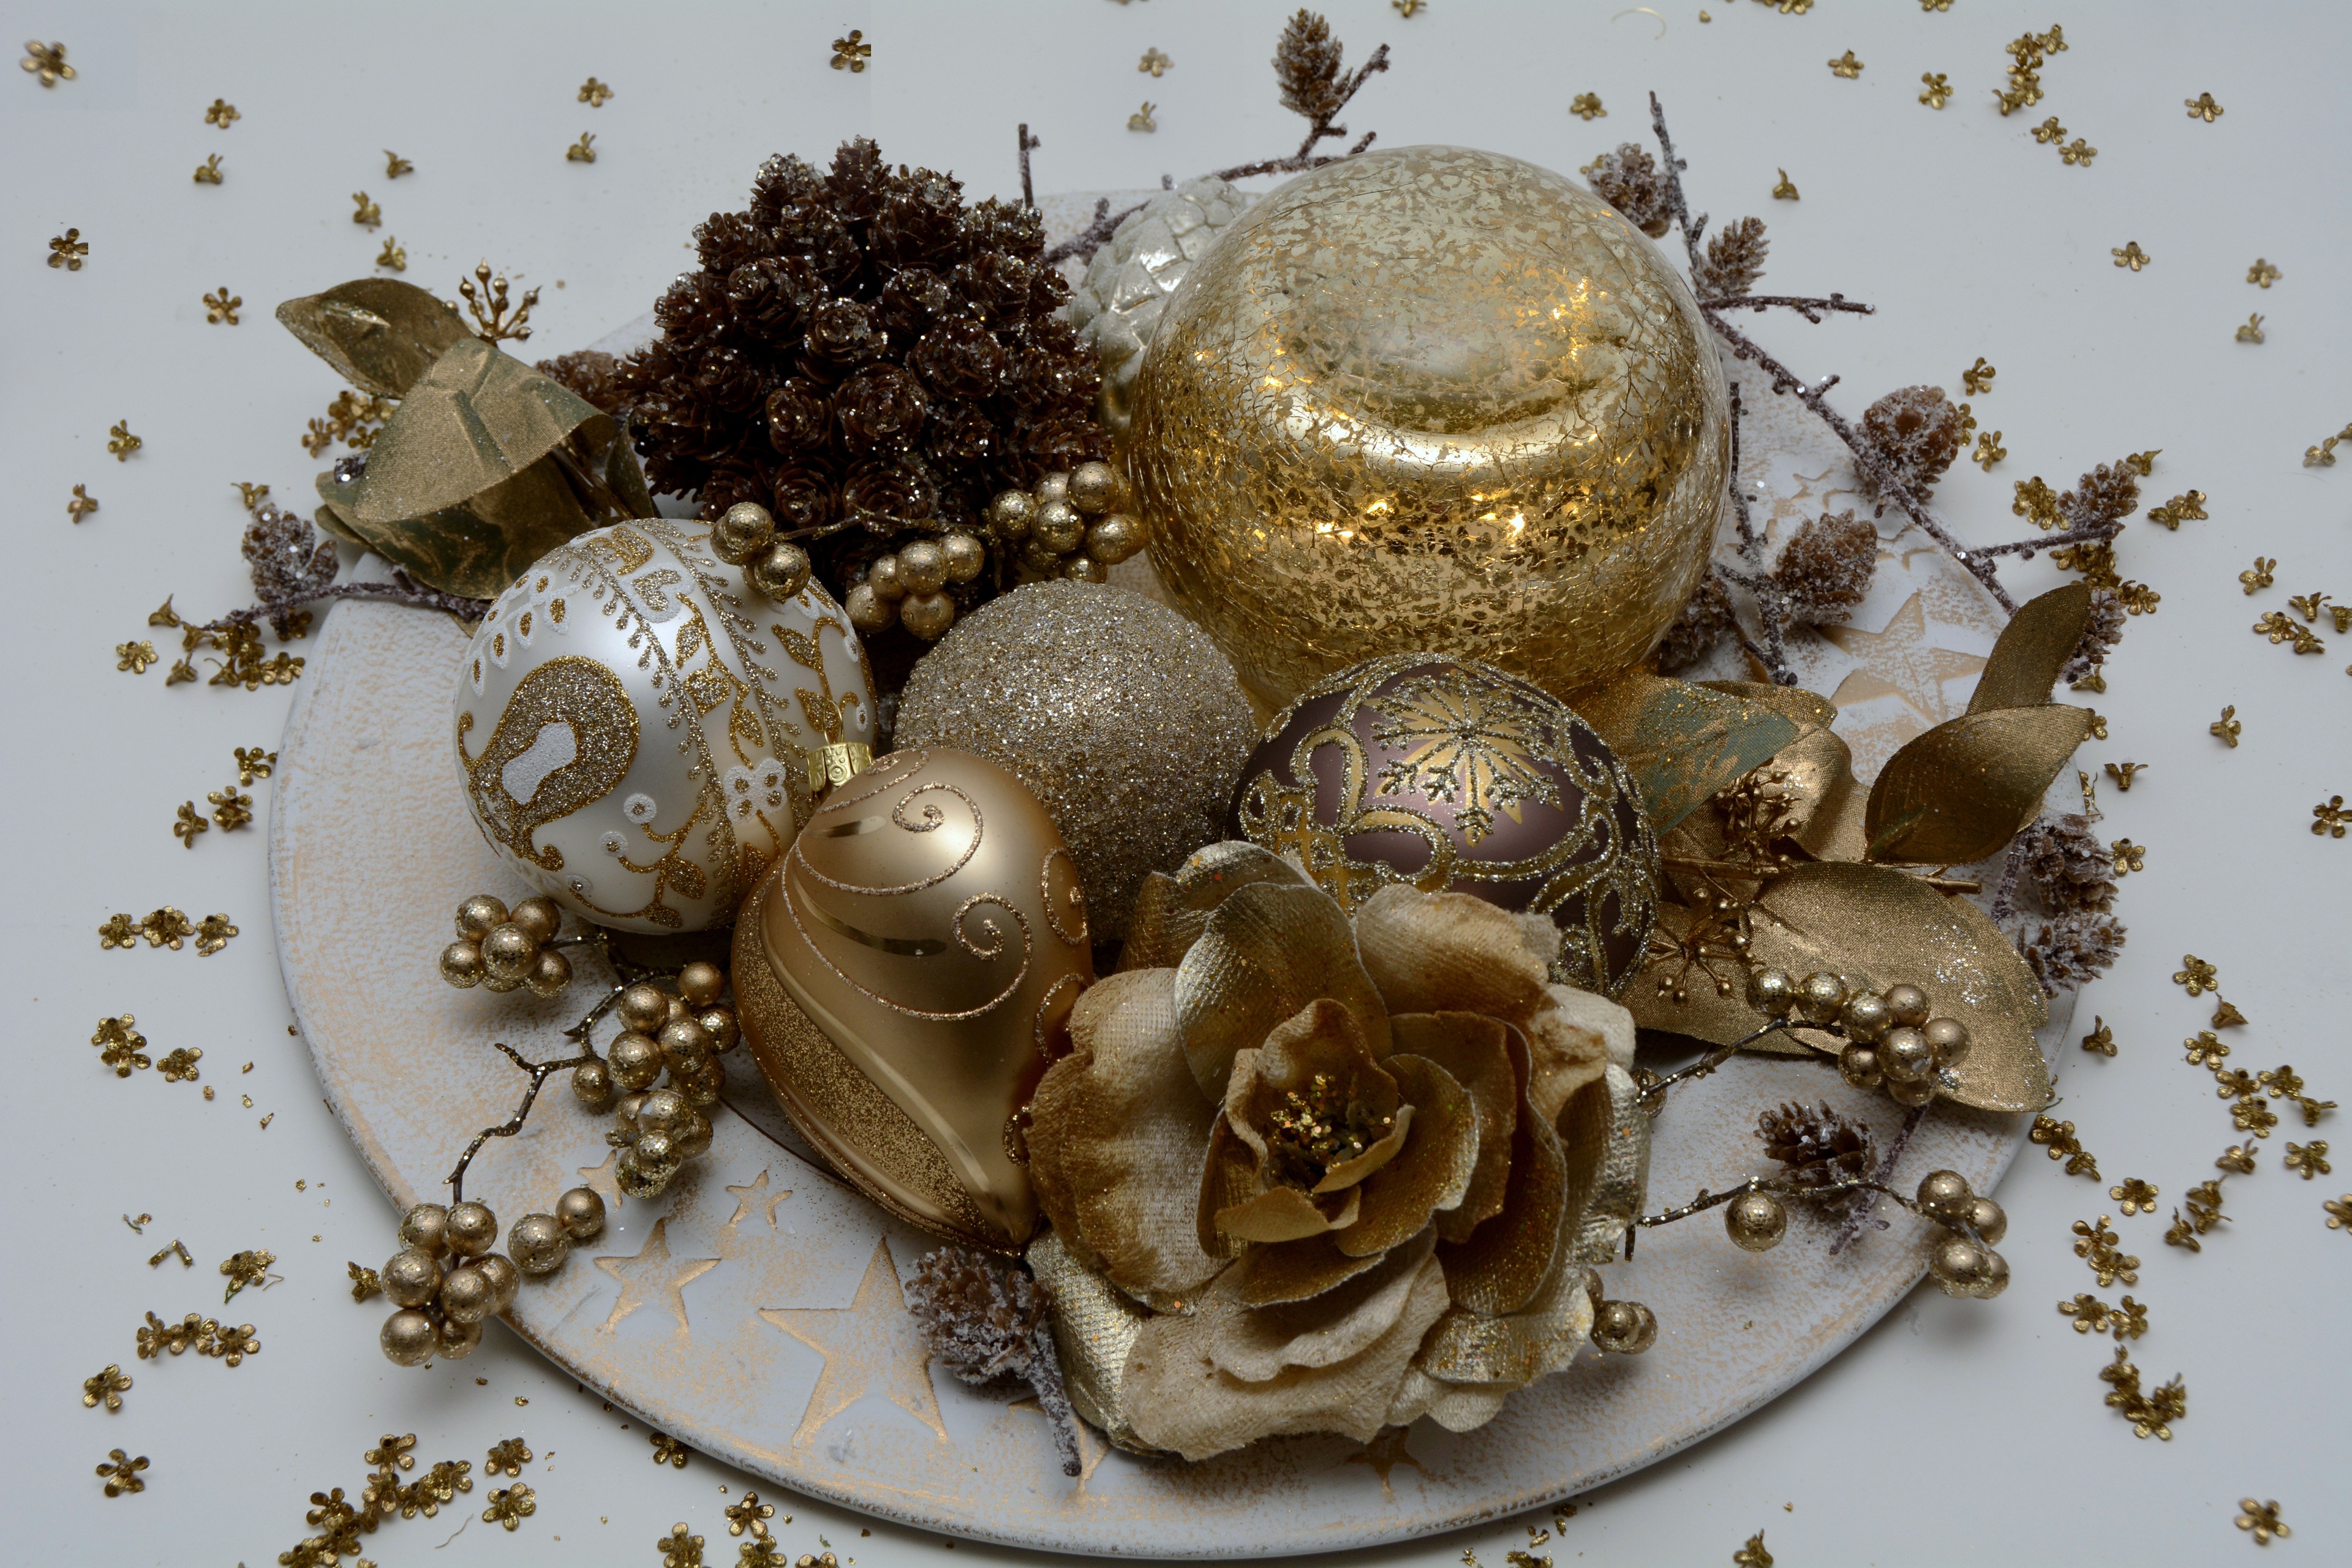
decoration, golden, christmas, material, invertebrate, seashell, sparkle, advent, christmas decoration, christmas time, balls, greeting card, christmas balls, pine cones, christmas decorations, merry christmas, christbaumkugeln, christmas images